Falun Gong

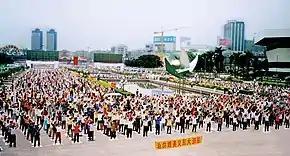
Morning Falun Dafa exercises in Guangzhou

In 1993, the Beijing-based Falun Dafa Research Society was accepted as a branch of the state-run China Qigong Research Society (CQRS), which oversaw the administration of the country's various qigong schools, and sponsored activities and seminars. As per the requirements of the CQRS, Falun Gong was organized into a nationwide network of assistance centers, "main stations", "branches", "guidance stations", and local practice sites, mirroring the structure of the qigong society or even of the CCP itself. Falun Gong assistants were self-selecting volunteers who taught the exercises, organized events, and disseminated new writings from Li Hongzhi. The Falun Dafa Research Society provided advice to students on meditation techniques, translation services, and coordination for the practice nationwide.